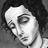
Emotion: sad